1886 Kansas City Cowboys season

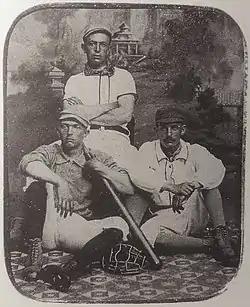
Silver King (left) and Jim Whitney (right) in 1886

"Note: Pos = Position; G = Games played; AB = At bats; H = Hits; Avg. = Batting average; HR = Home runs; RBI = Runs batted in"